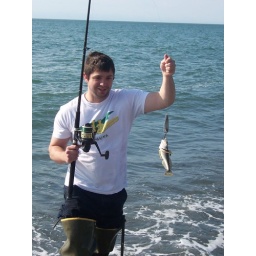
David was pumped with his first &amp;amp; only cute fish catch in AK :)